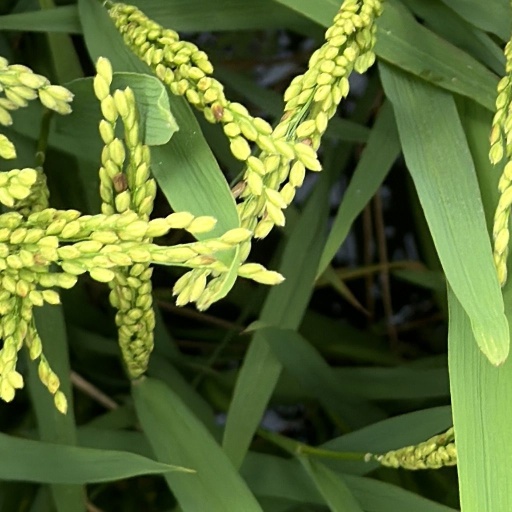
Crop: rice